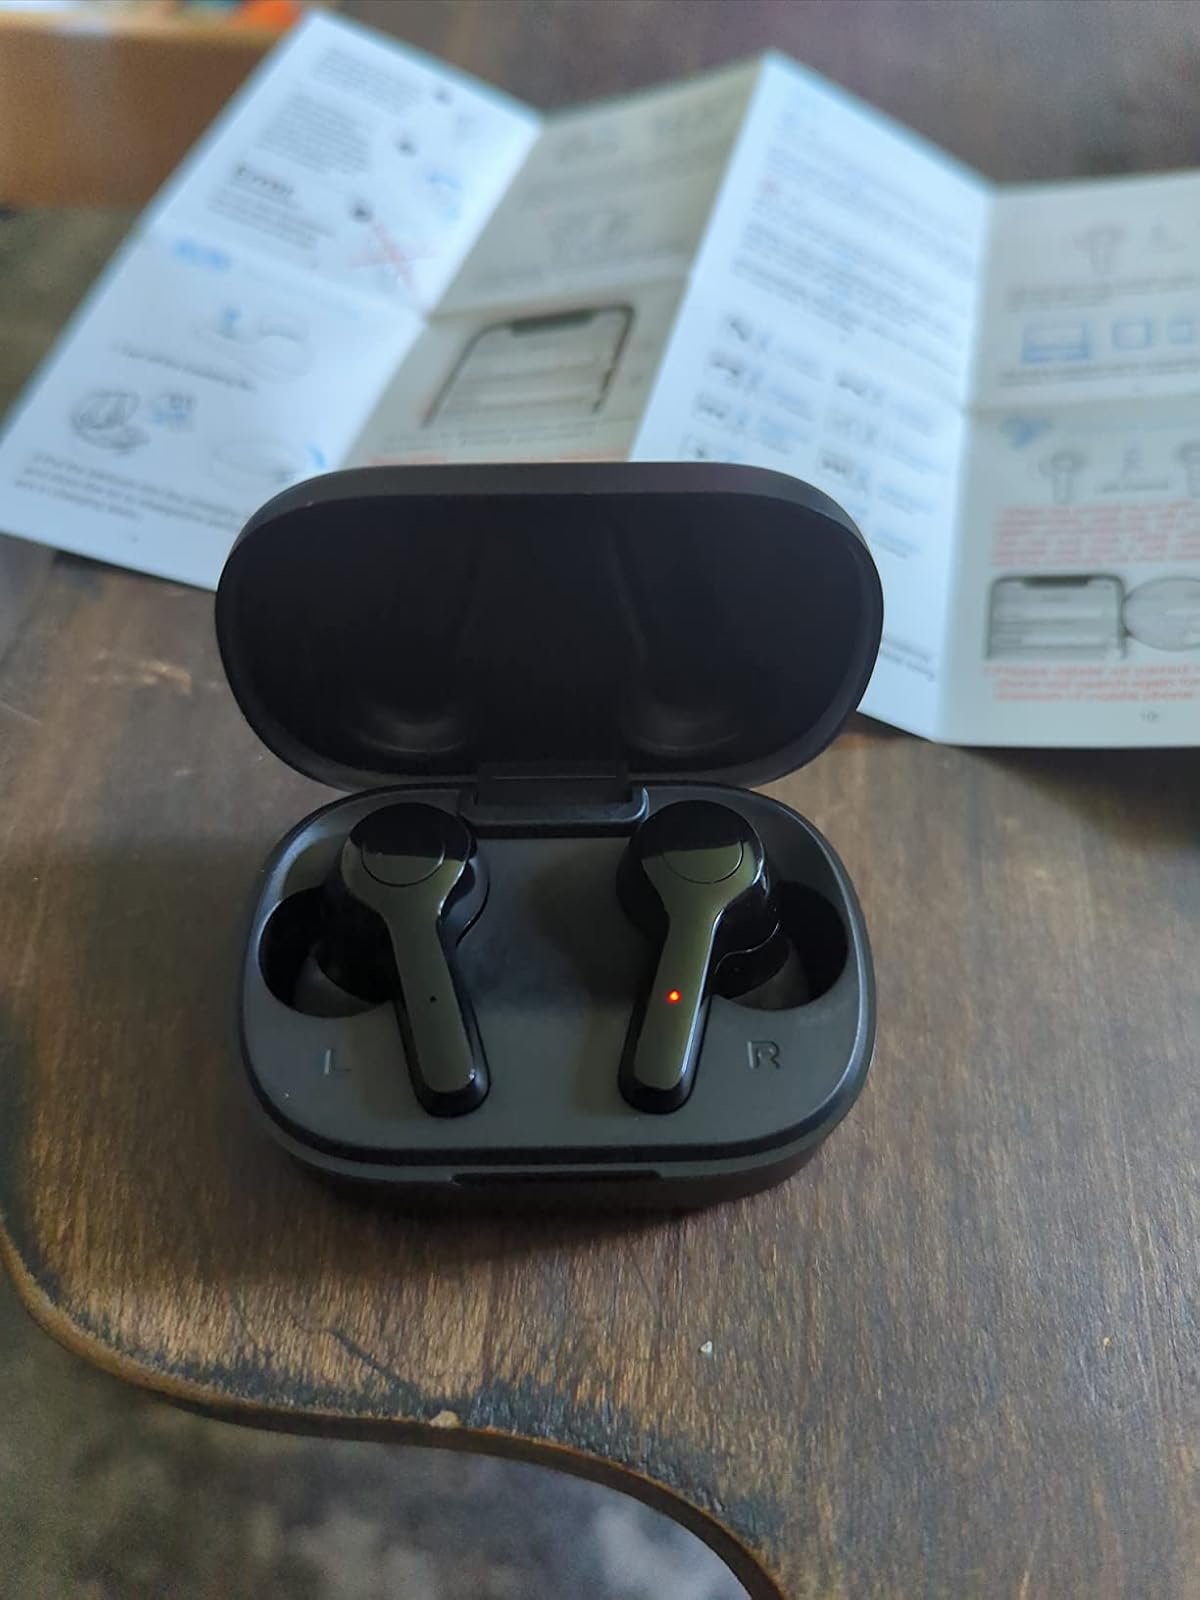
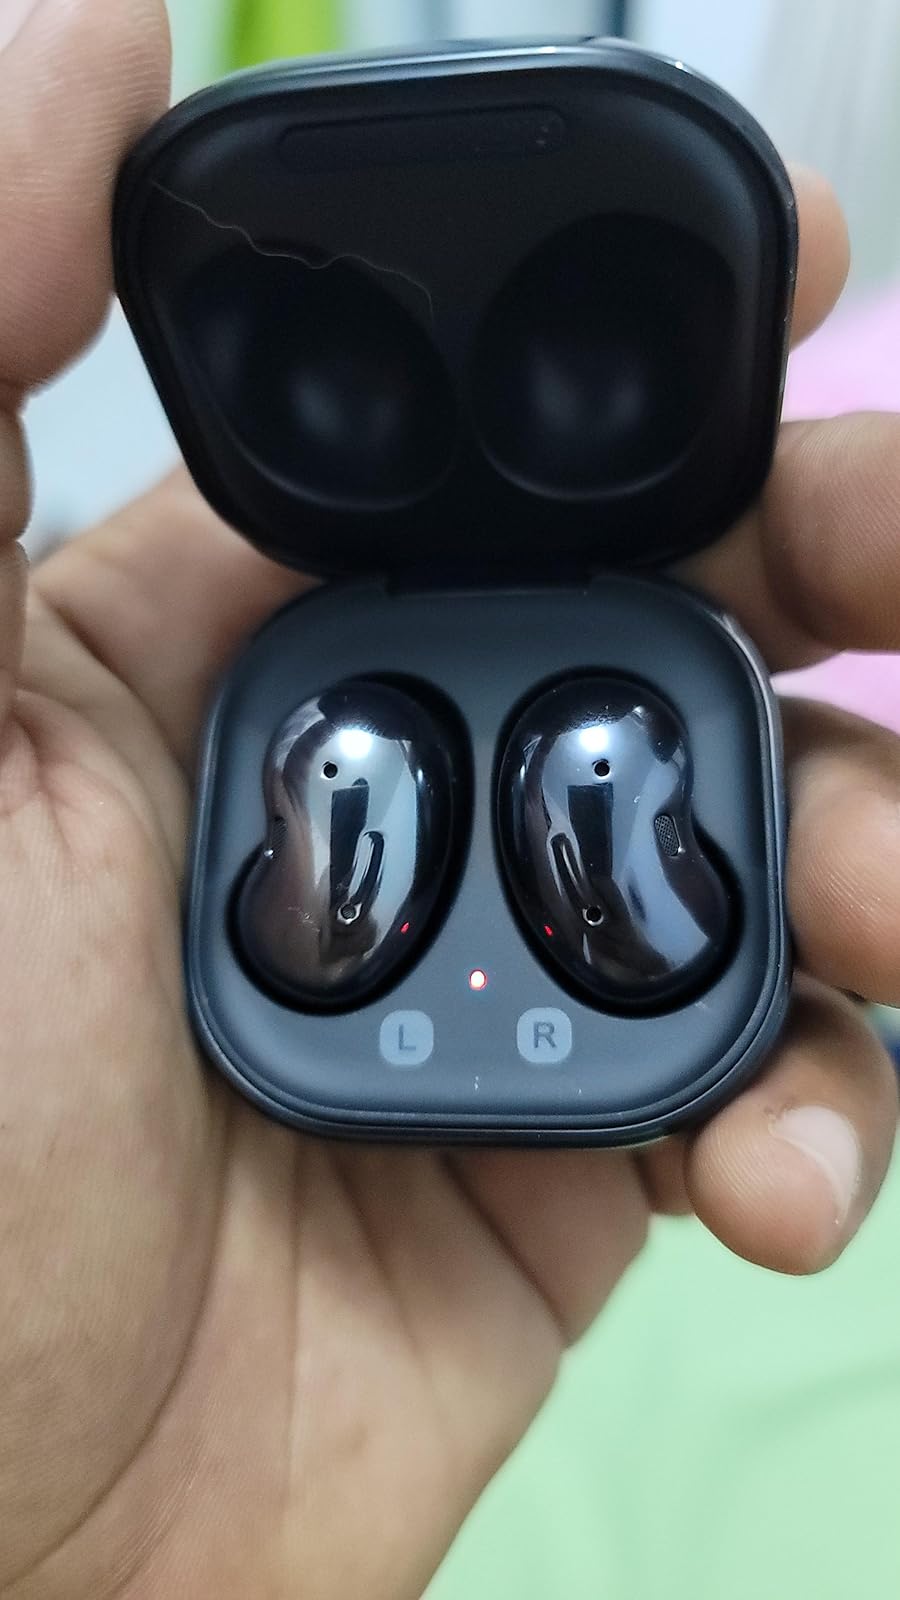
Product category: earbuds
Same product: no